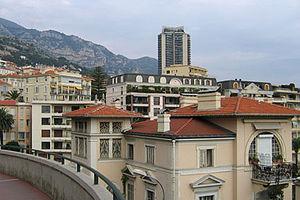
Quartier de Monte-Carlo à Monaco, France
Benoît Brisefer est une série de bande dessinée jeunesse franco-belge créée en 1960 par Peyo dans le nᵒ 1183 du journal Spirou. Peyo va être épaulé par plusieurs collaborateurs aussi bien pour les dessins que pour le scénario, dont les plus fameux sont Will, qui créa les décors de la petite ville de Vivejoie-La-Grande, et François Walthéry, qui signera le graphisme de plusieurs histoires. En 1993, la série est relancée avec Pascal Garray au dessin et Thierry Culliford au scénario.